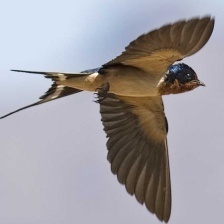
Species: BARN SWALLOW
Scientific name: HIRUNDO RUSTICA